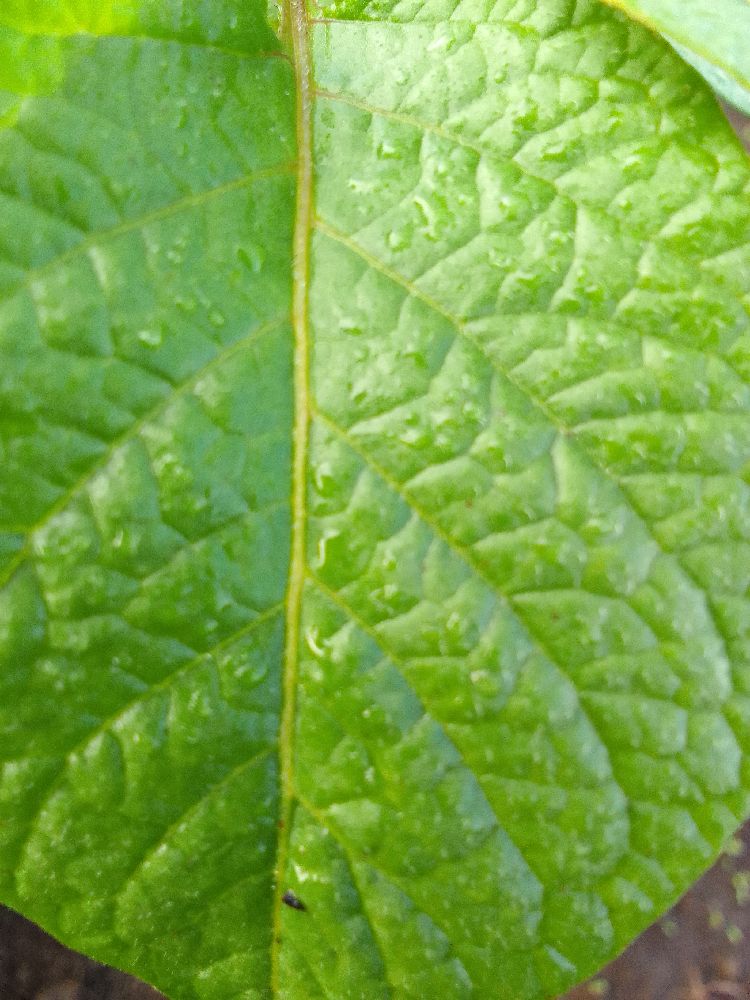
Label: Healthy